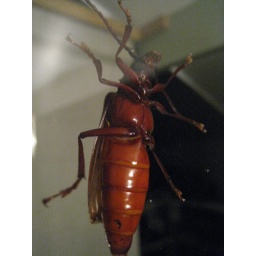
sometimes having a glass wall in your room really pays off.